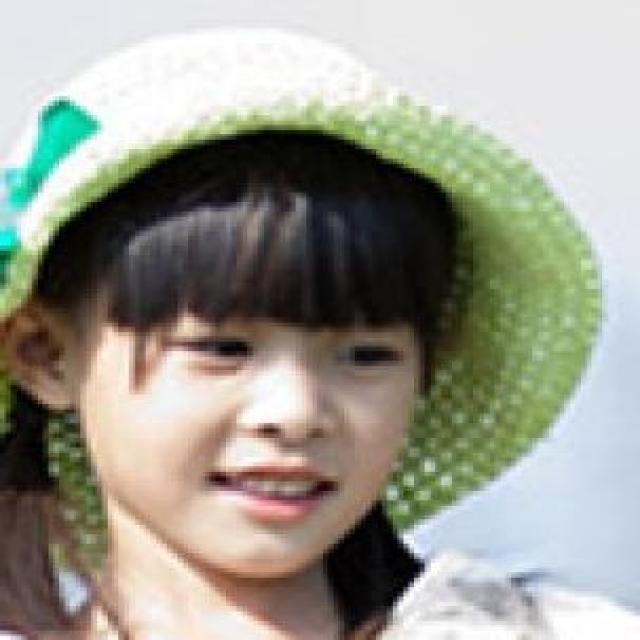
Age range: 0-12